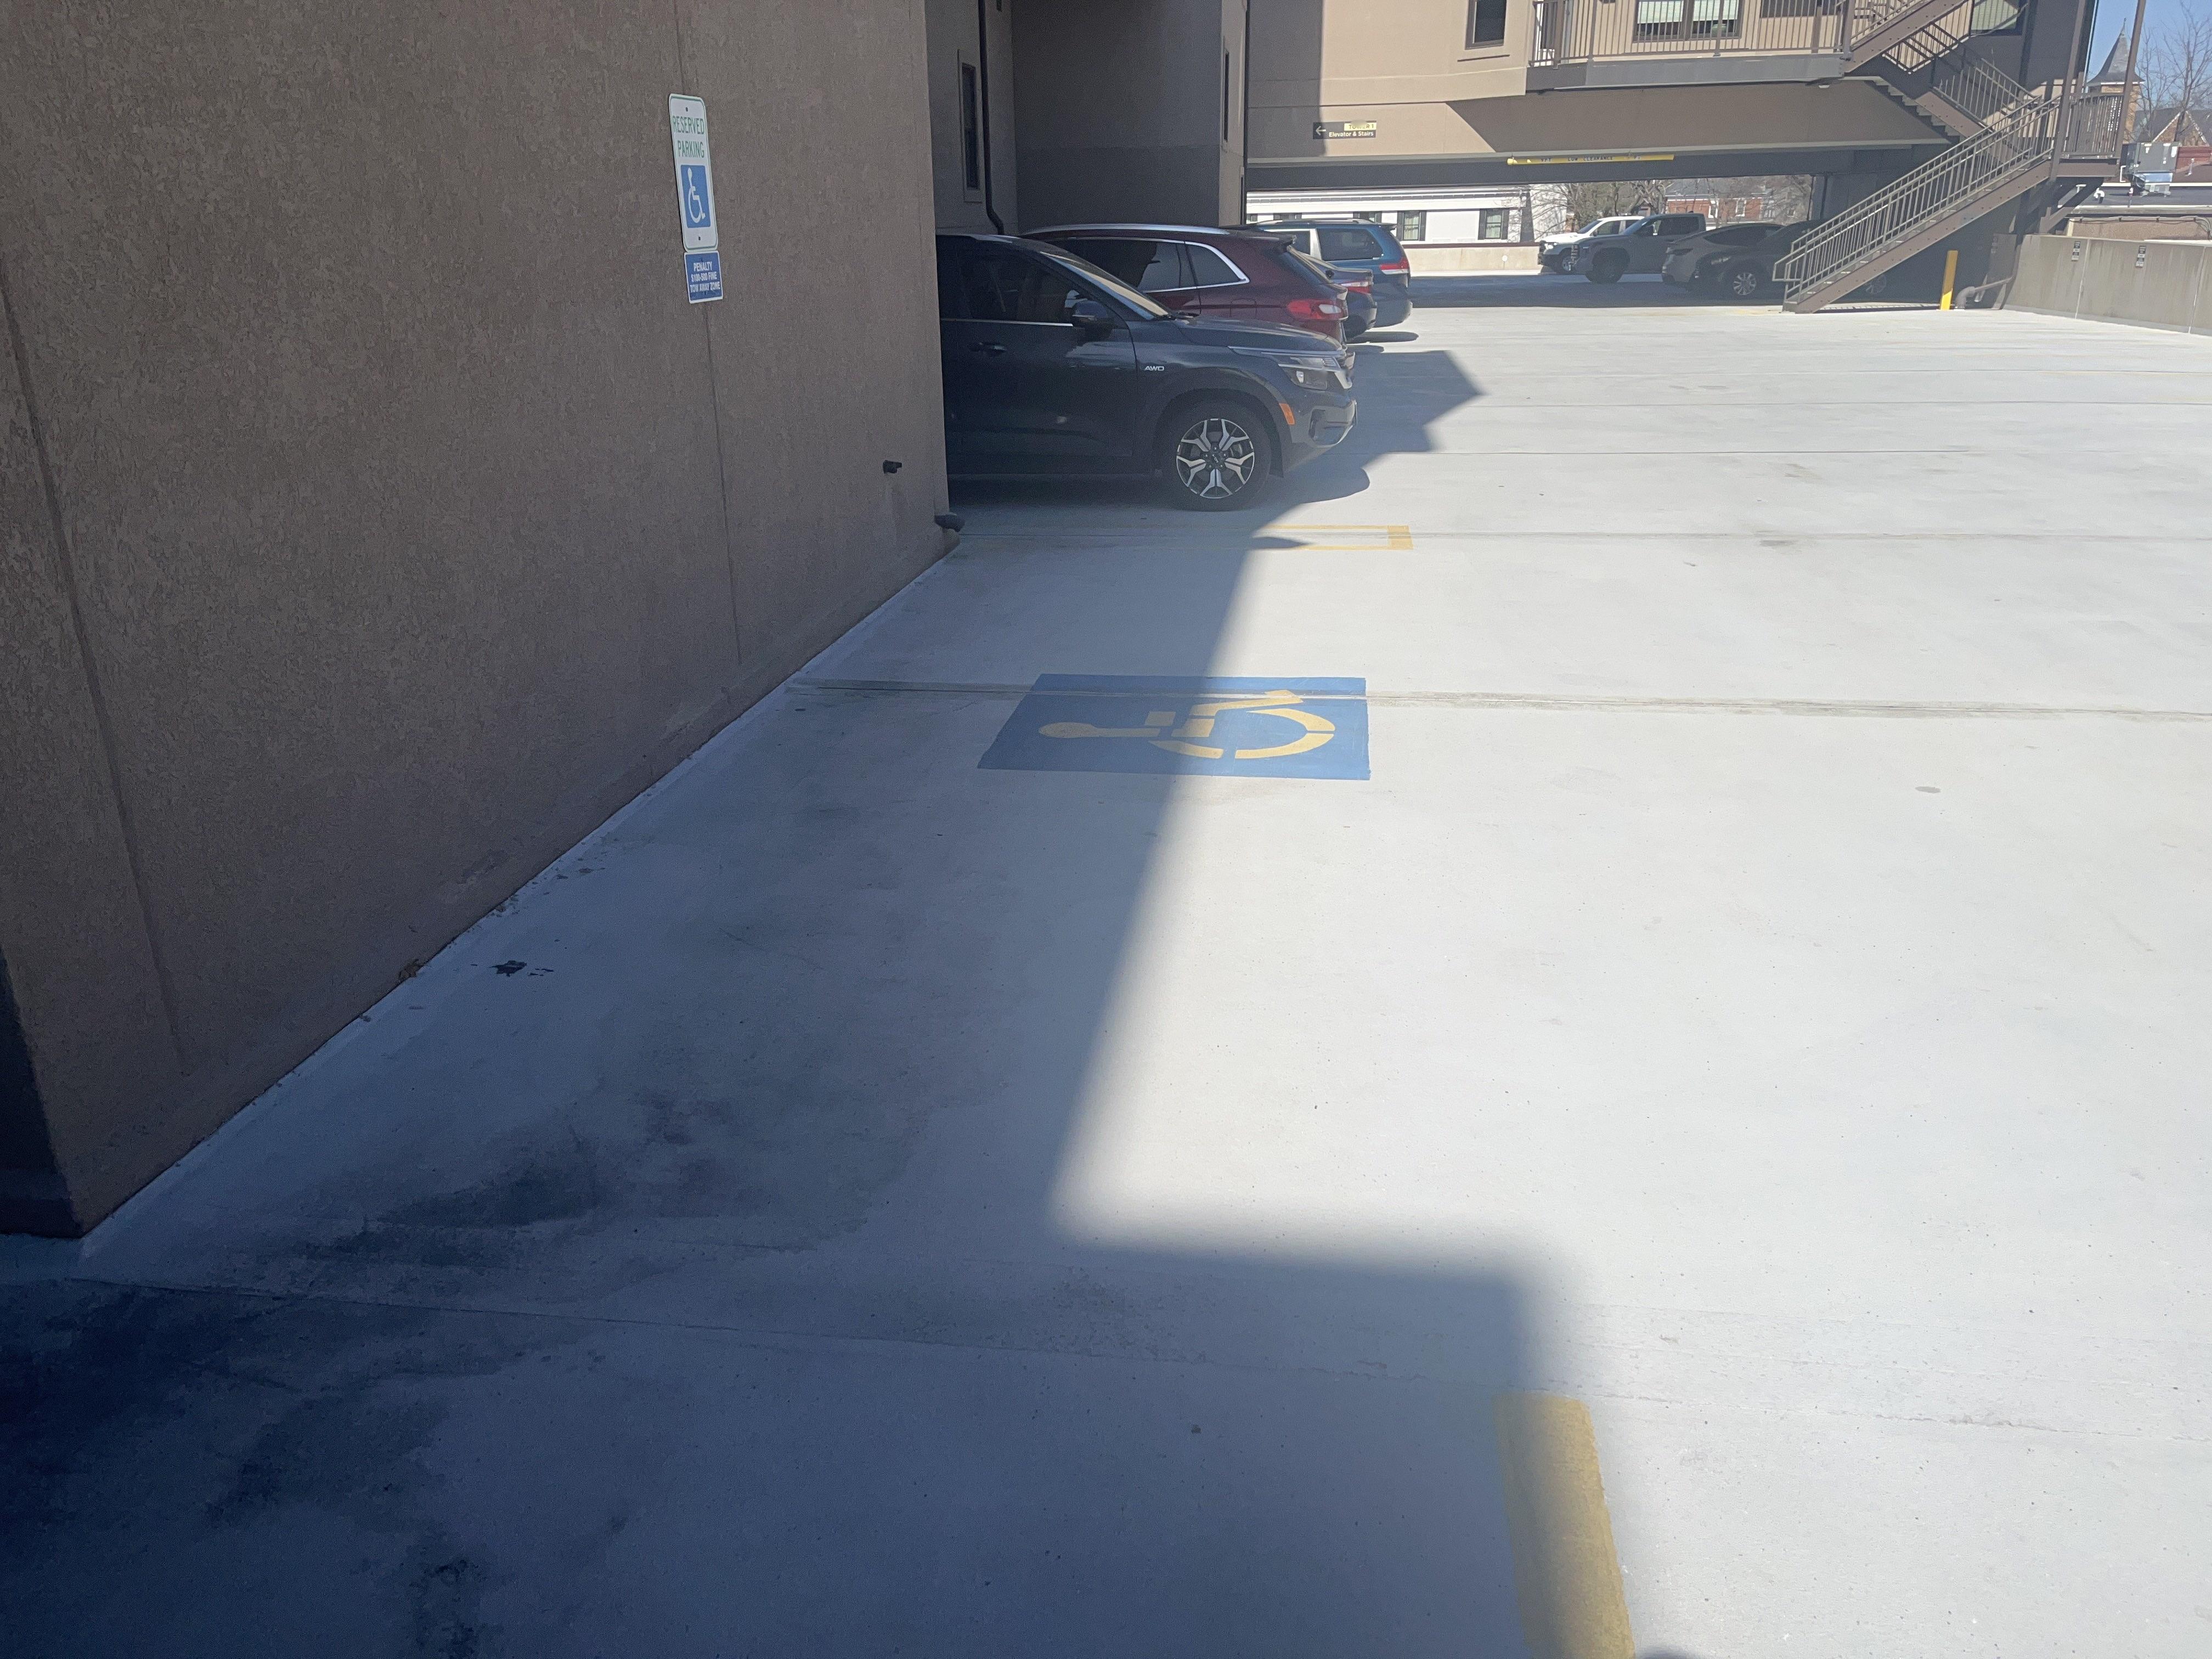
Feature: Wheelchair
State: Virginia
Country: United States
Date: 2025-03-12T16:13:14.688000+00:00